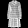
Label: Dress